United States Air Force School of Aerospace Medicine

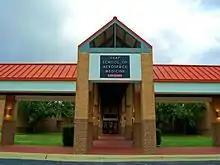
USAFSAM from 1996 through 2011. Building 775 located on Brooks AFB

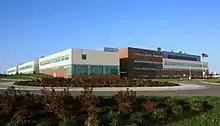
USAFSAM Building as part of the 711 HPW campus on Wright-Patterson AFB, Ohio

In 2005 the Defense Base Closure and Realignment Commission (BRAC) commission ordered the removal of the Air Force mission from Brooks City Base and the activation of the 711th Human Performance Wing at Wright Patterson AFB in Dayton, Ohio. The new wing combined the Air Force Research Laboratory's Human Effectiveness Directorate with USAFSAM, and the 311th Performance Enhancement Directorate in a 3-Directorate wing: Human Effectiveness Directorate, School of Aerospace Medicine, and the Human Systems Integration Directorate